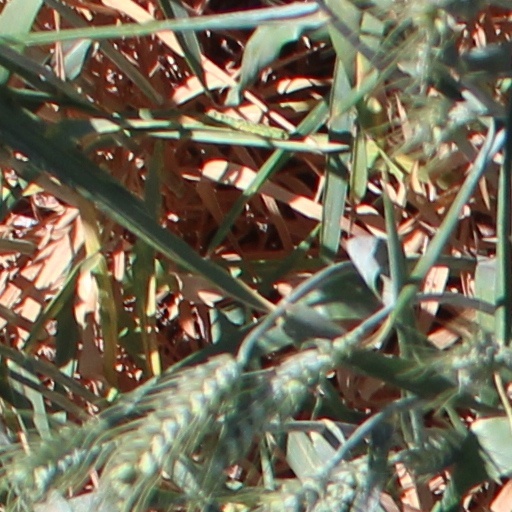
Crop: wheat